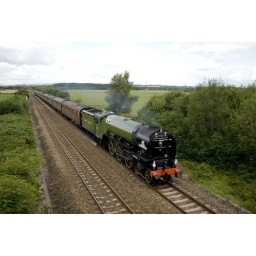
Taken from bridge over the rail tracks, on road to Turf Locks, Exeter